Talisker

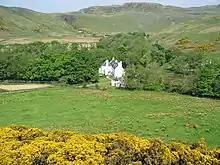
Talisker House

Talisker Farm now extends to . The house, a handsome Georgian mansion, stands among old trees, just to the west of its 17th-century predecessor. Begun in 1717, it was much extended in the 18th and 19th centuries. It has been listed since 1971 with the following description: